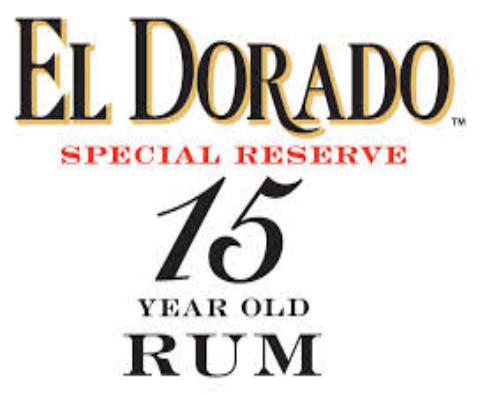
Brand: El Dorado
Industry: Food